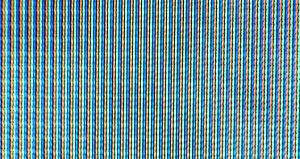
Luminophores fortement grossis d'un tube cathodique de téléviseur 70 cm.
Un tube cathodique est un tube à vide constitué d'un filament chauffé, d'électrodes en forme de lentilles trouées qui, soumises à une différence de potentiel, créent un champ électrique accélérant les électrons. Ces derniers viennent frapper l'écran, sur lequel est déposée une couche luminescente réagissant au choc des électrons en créant un point lumineux. La trajectoire du flux d'électrons de la cathode vers l'écran est rendue possible par la présence d'une anode alimentée à un très fort potentiel qui attire celui-ci.
Le luminophore est une substance qui, lorsqu'elle subit une excitation, émet de la lumière. Une telle substance est utilisée notamment dans les tubes cathodiques des écrans et les écrans SED.